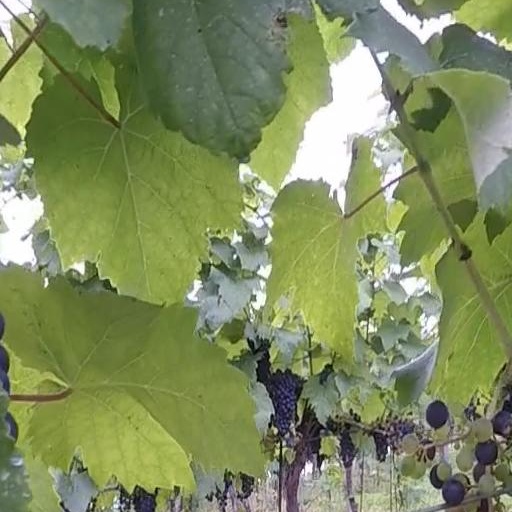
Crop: grape